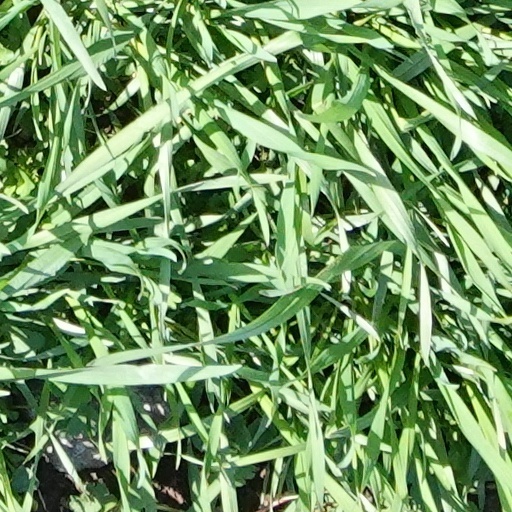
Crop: wheat